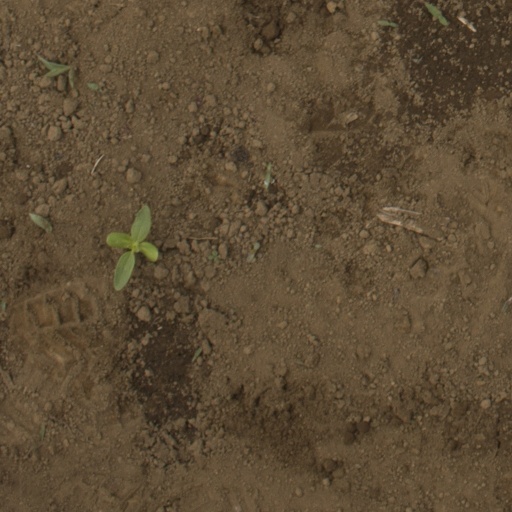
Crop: Jerusalem artichoke